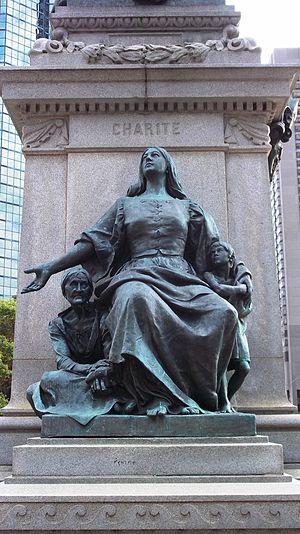
Monument à Ignace Bourget, situé devant la Basilique-cathédrale Marie-Reine-du-Monde, boulevard René-Lévesque Ouest, Montréal
Le monument de l'évêque Ignace Bourget est une œuvre de Louis-Philippe Hébert située devant la basilique-cathédrale Marie-Reine-du-Monde à Montréal.